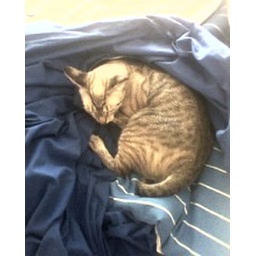
The white cat is sleeping in my blue bed..